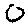
Label: 0